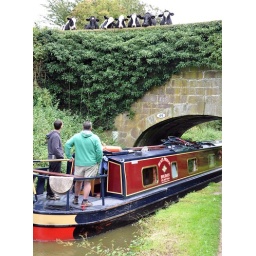
Black prince boat holiday narrowboat going under bridge 69 in macclesfield bosley way, pleasant people.